Earl Morrall

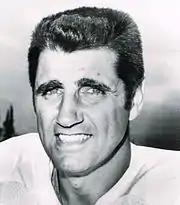
Morrall in 1976

For the following year, he moved on to the Miami Dolphins (coached by Don Shula, who had managed Baltimore until 1970). After starting quarterback Bob Griese was hurt during the October 15 win against the San Diego Chargers, Morrall was tasked to start for the team, and he went 8-of-10 for 86 yards with two touchdowns while Miami won the game. With Miami at a 5–0 record, he proceeded to start the nine remaining games of the season, for which he would win all of them while throwing eleven touchdowns to seven interceptions on 1,360 yards as the team was buoyed mostly by its rushing attack (two of his starts had no touchdowns while two others didn't have an interception). The 1972 team achieved the first undefeated regular season in the NFL since 1942. He started the Divisional Round game against the Cleveland Browns and went 6-of-13 for 88 yards while the Dolphins managed to win 20-14 (on the strength of a blocked punt returned by Charlie Babb, two field goals, and a Jim Kiick touchdown). He started the AFC Championship Game against the Pittsburgh Steelers. He went 7-of-11 for 51 yards while throwing a touchdown and an interception. He was pulled later in the game for Griese while the Dolphins held on to win 21–17; Griese would start Super Bowl VII, which resulted in a victory and a Super Bowl ring for the Dolphins. Overall, he filled in for eleven games for an injured Bob Griese, winning all of them. Together, Morrall and Griese won three postseason games (including Super Bowl VII) to complete the only perfect season in NFL history.